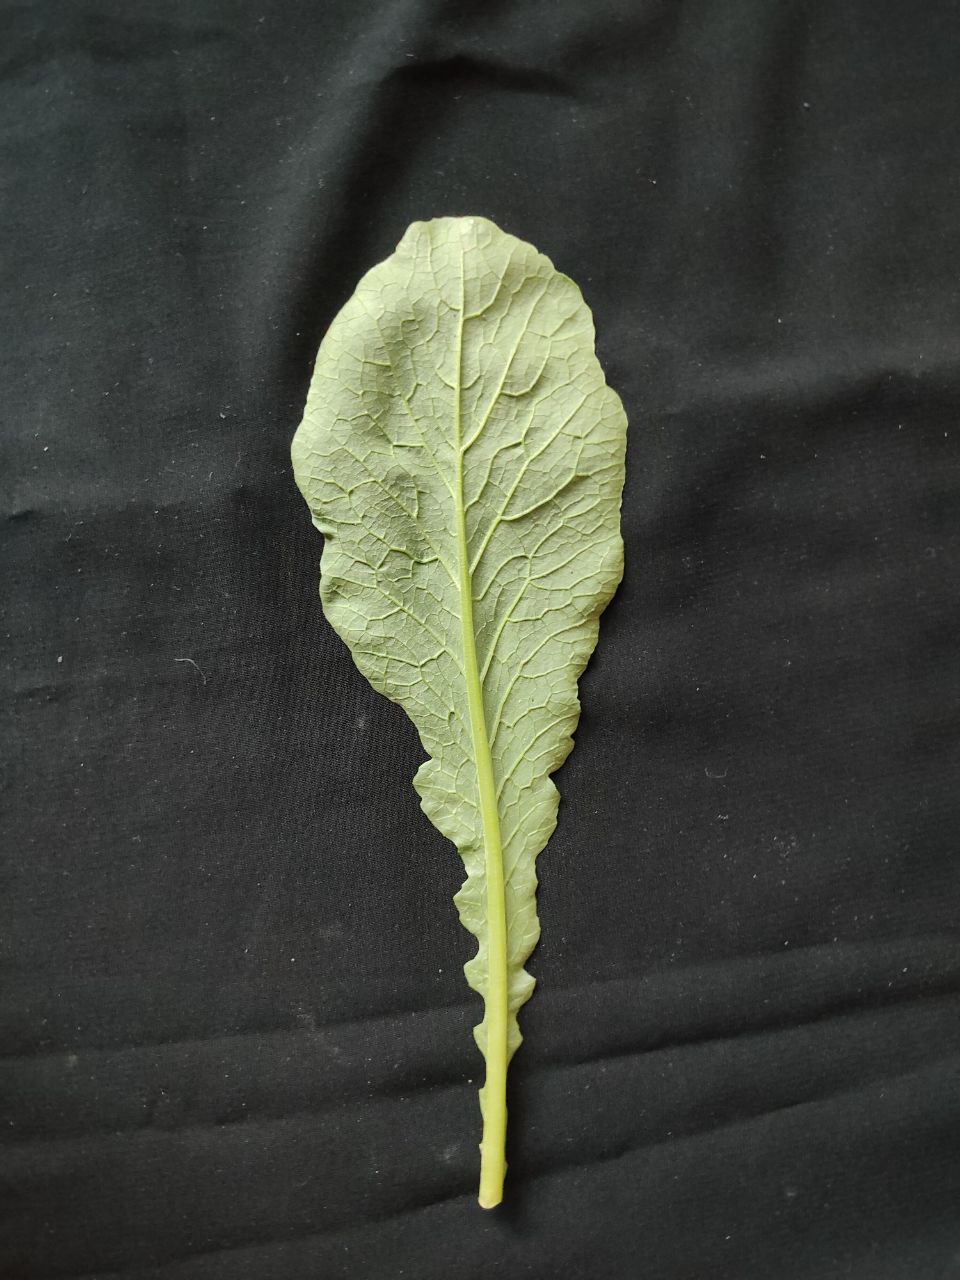
Label: Fresh leaf